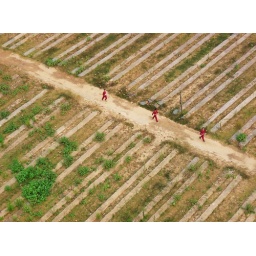
running in red jumpsuits